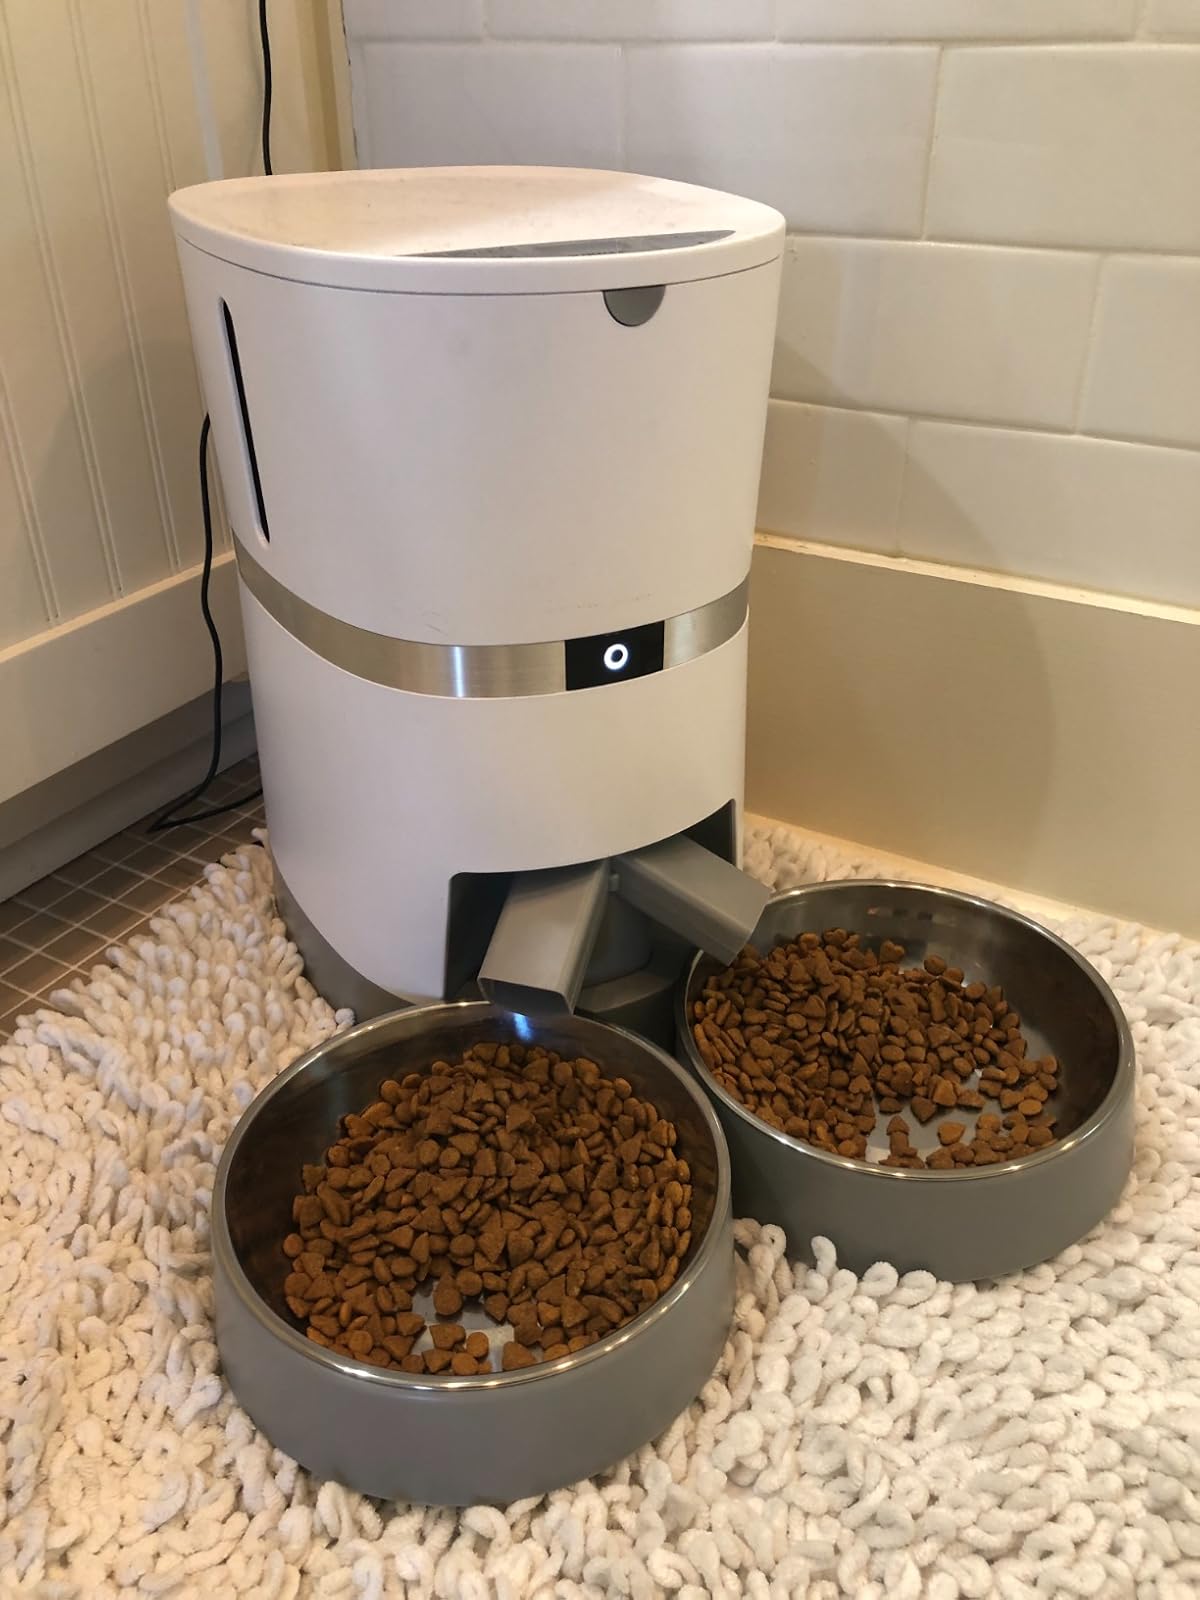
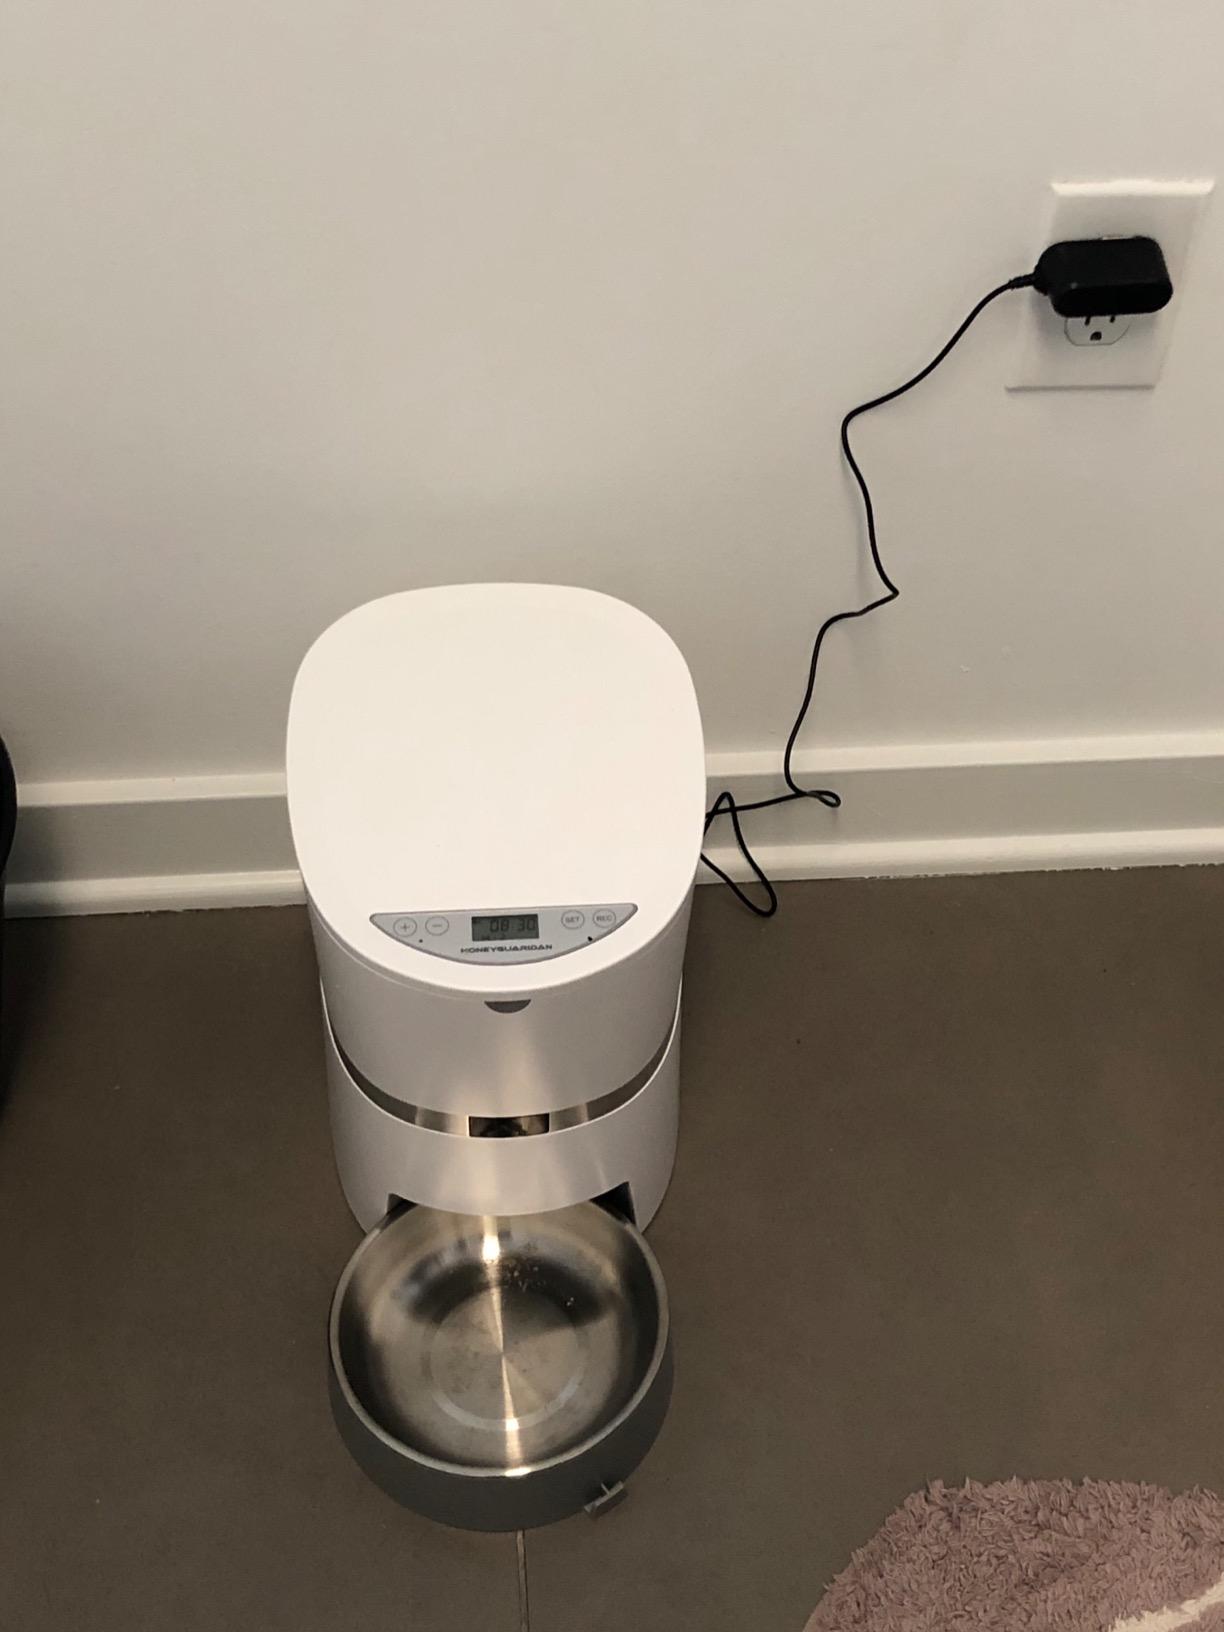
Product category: items_feeder
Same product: no